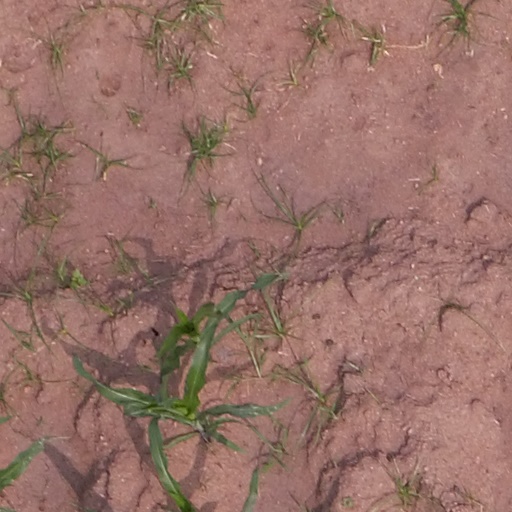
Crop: maize; corn